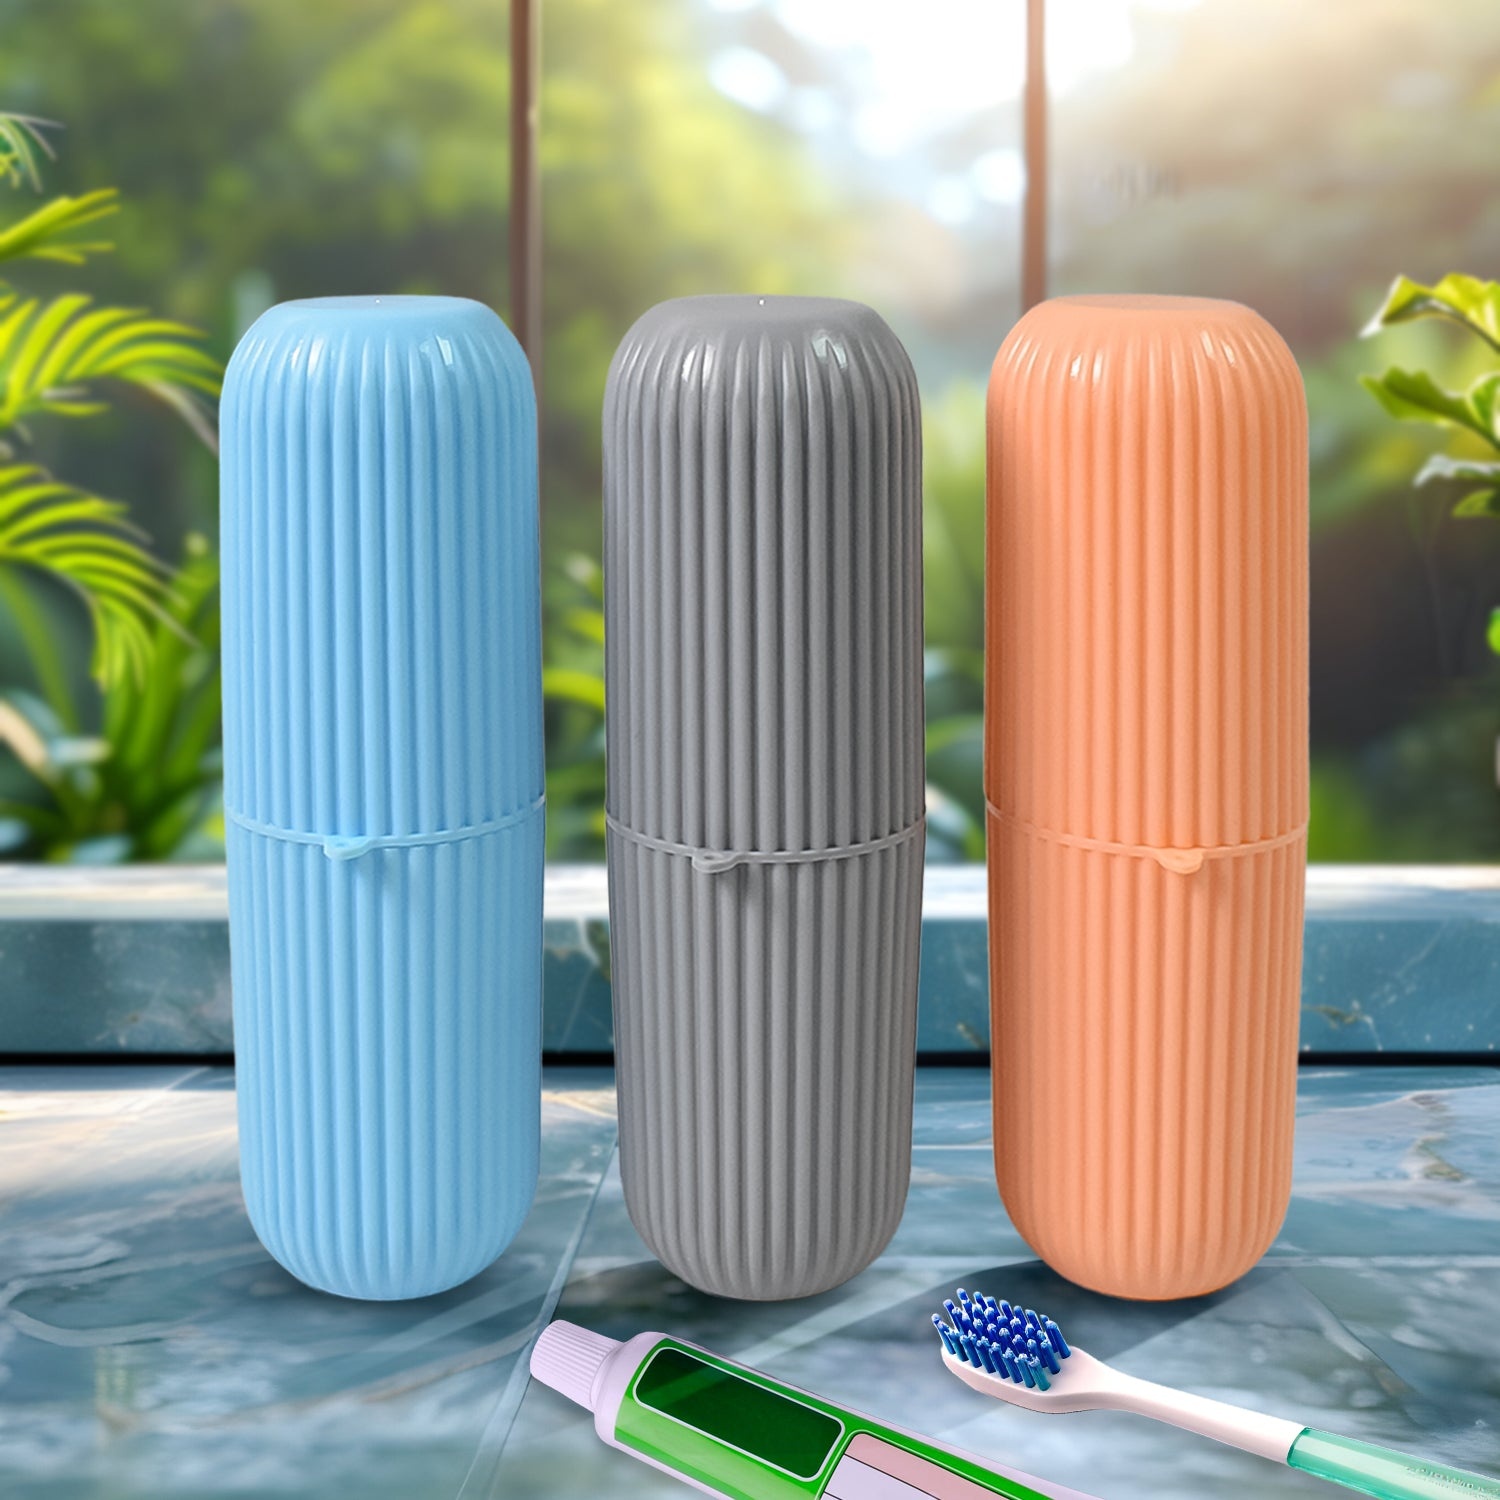
Capsule Shape Travel Toothbrush Toothpaste Case Holder (Multicolor / 3 Pcs Set)
Capsule Shape Travel Toothbrush Toothpaste Case Holder Portable Toothbrush Storage Plastic Toothbrush Holder (Multicolor / 3 Pcs Set) Description :- Store and organize your toothbrush and toothpaste with this portable toothbrush travel case. Organizes art supplies, crafts, pencils, pens, tape, calculators, makeup, and more. Made of food grade PP material, non-toxic, odorless, safe to use. Protects Against Water and Provides Extra Strength and Durability. Easy To Keep And Carry. Cute And Compact Design. Convenient To Find Items. Good Impact Engineering Materials. Hard To Broke And Easy To Carry, Raise Working Efficiency. Compact and lightweight, portable and easy to carry, Perfect for travel, business trip, hiking, camping, etc…easy to us for travelling Healthier & Practical Used to hold and protect your toothbrush and toothpaste. Can contain toothbrushes, chopsticks, stationery, great choice for travelling, outing, business trip, or daily use, easy to carry. A healthier way to hold your toothbrush and toothpaste, keep it away from dust. Advantages: The toothbrush case is made of ABS plastic. Convenient and practical, great for outdoor travel. Travel case can also be used a mouthwash. Cases are perfect to use at home or travelling to keep the toothbrush away from germs. Carry around a toothbrush and toothpaste while travelling and keep your teeth healthy. Dimension :- Volu. Weight (Gm) :- 333 Product Weight (Gm) :- 176 Ship Weight (Gm) :- 333 Length (Cm) :- 19 Breadth (Cm) :- 17 Height (Cm) :- 5
Brand: Ocimum
Category: Health & Beauty > Personal Care > Oral Care > Toothbrush Accessories > Toothbrush Covers